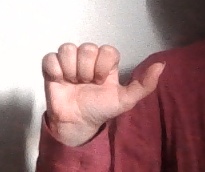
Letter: dhad